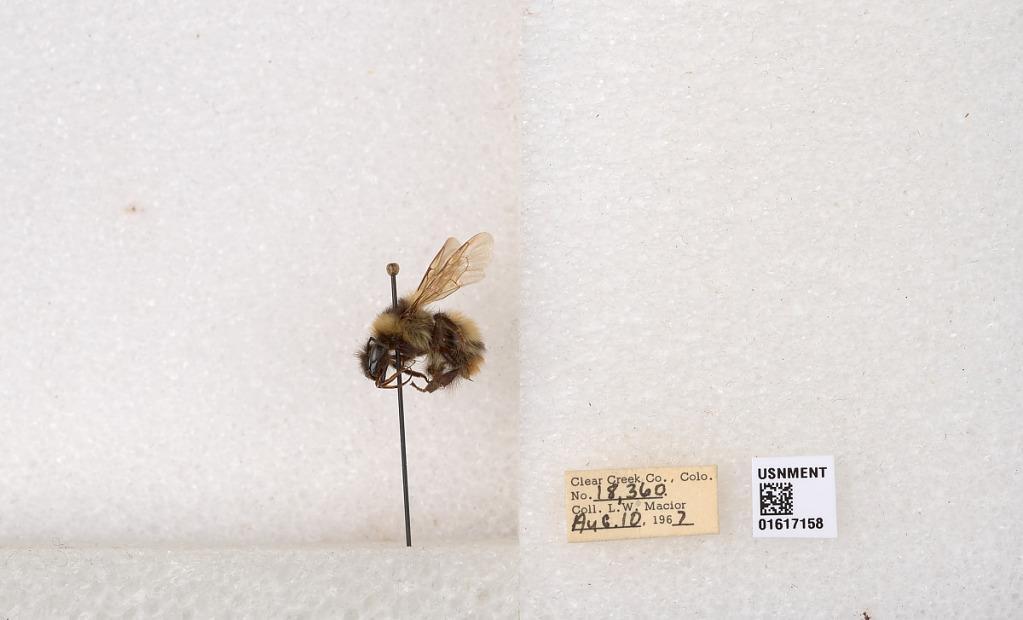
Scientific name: Bombus kirbyellus
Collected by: L. Macior
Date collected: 1967-8-10
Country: United States
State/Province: Colorado
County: Clear Creek
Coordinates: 39.6891, -105.644